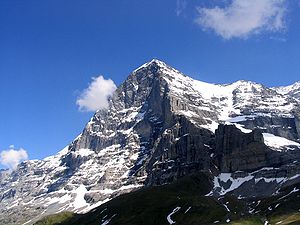
Eiger
Eiger er et særligt bjerg i de Schweiziske Alper, som rejser sig til en højde af 3.970 m. Det er det østligste i en rand af bjerge, som går til Mönch på 4.107 m., og hen over Jungfraujoch til Jungfrau på 4.158 m.